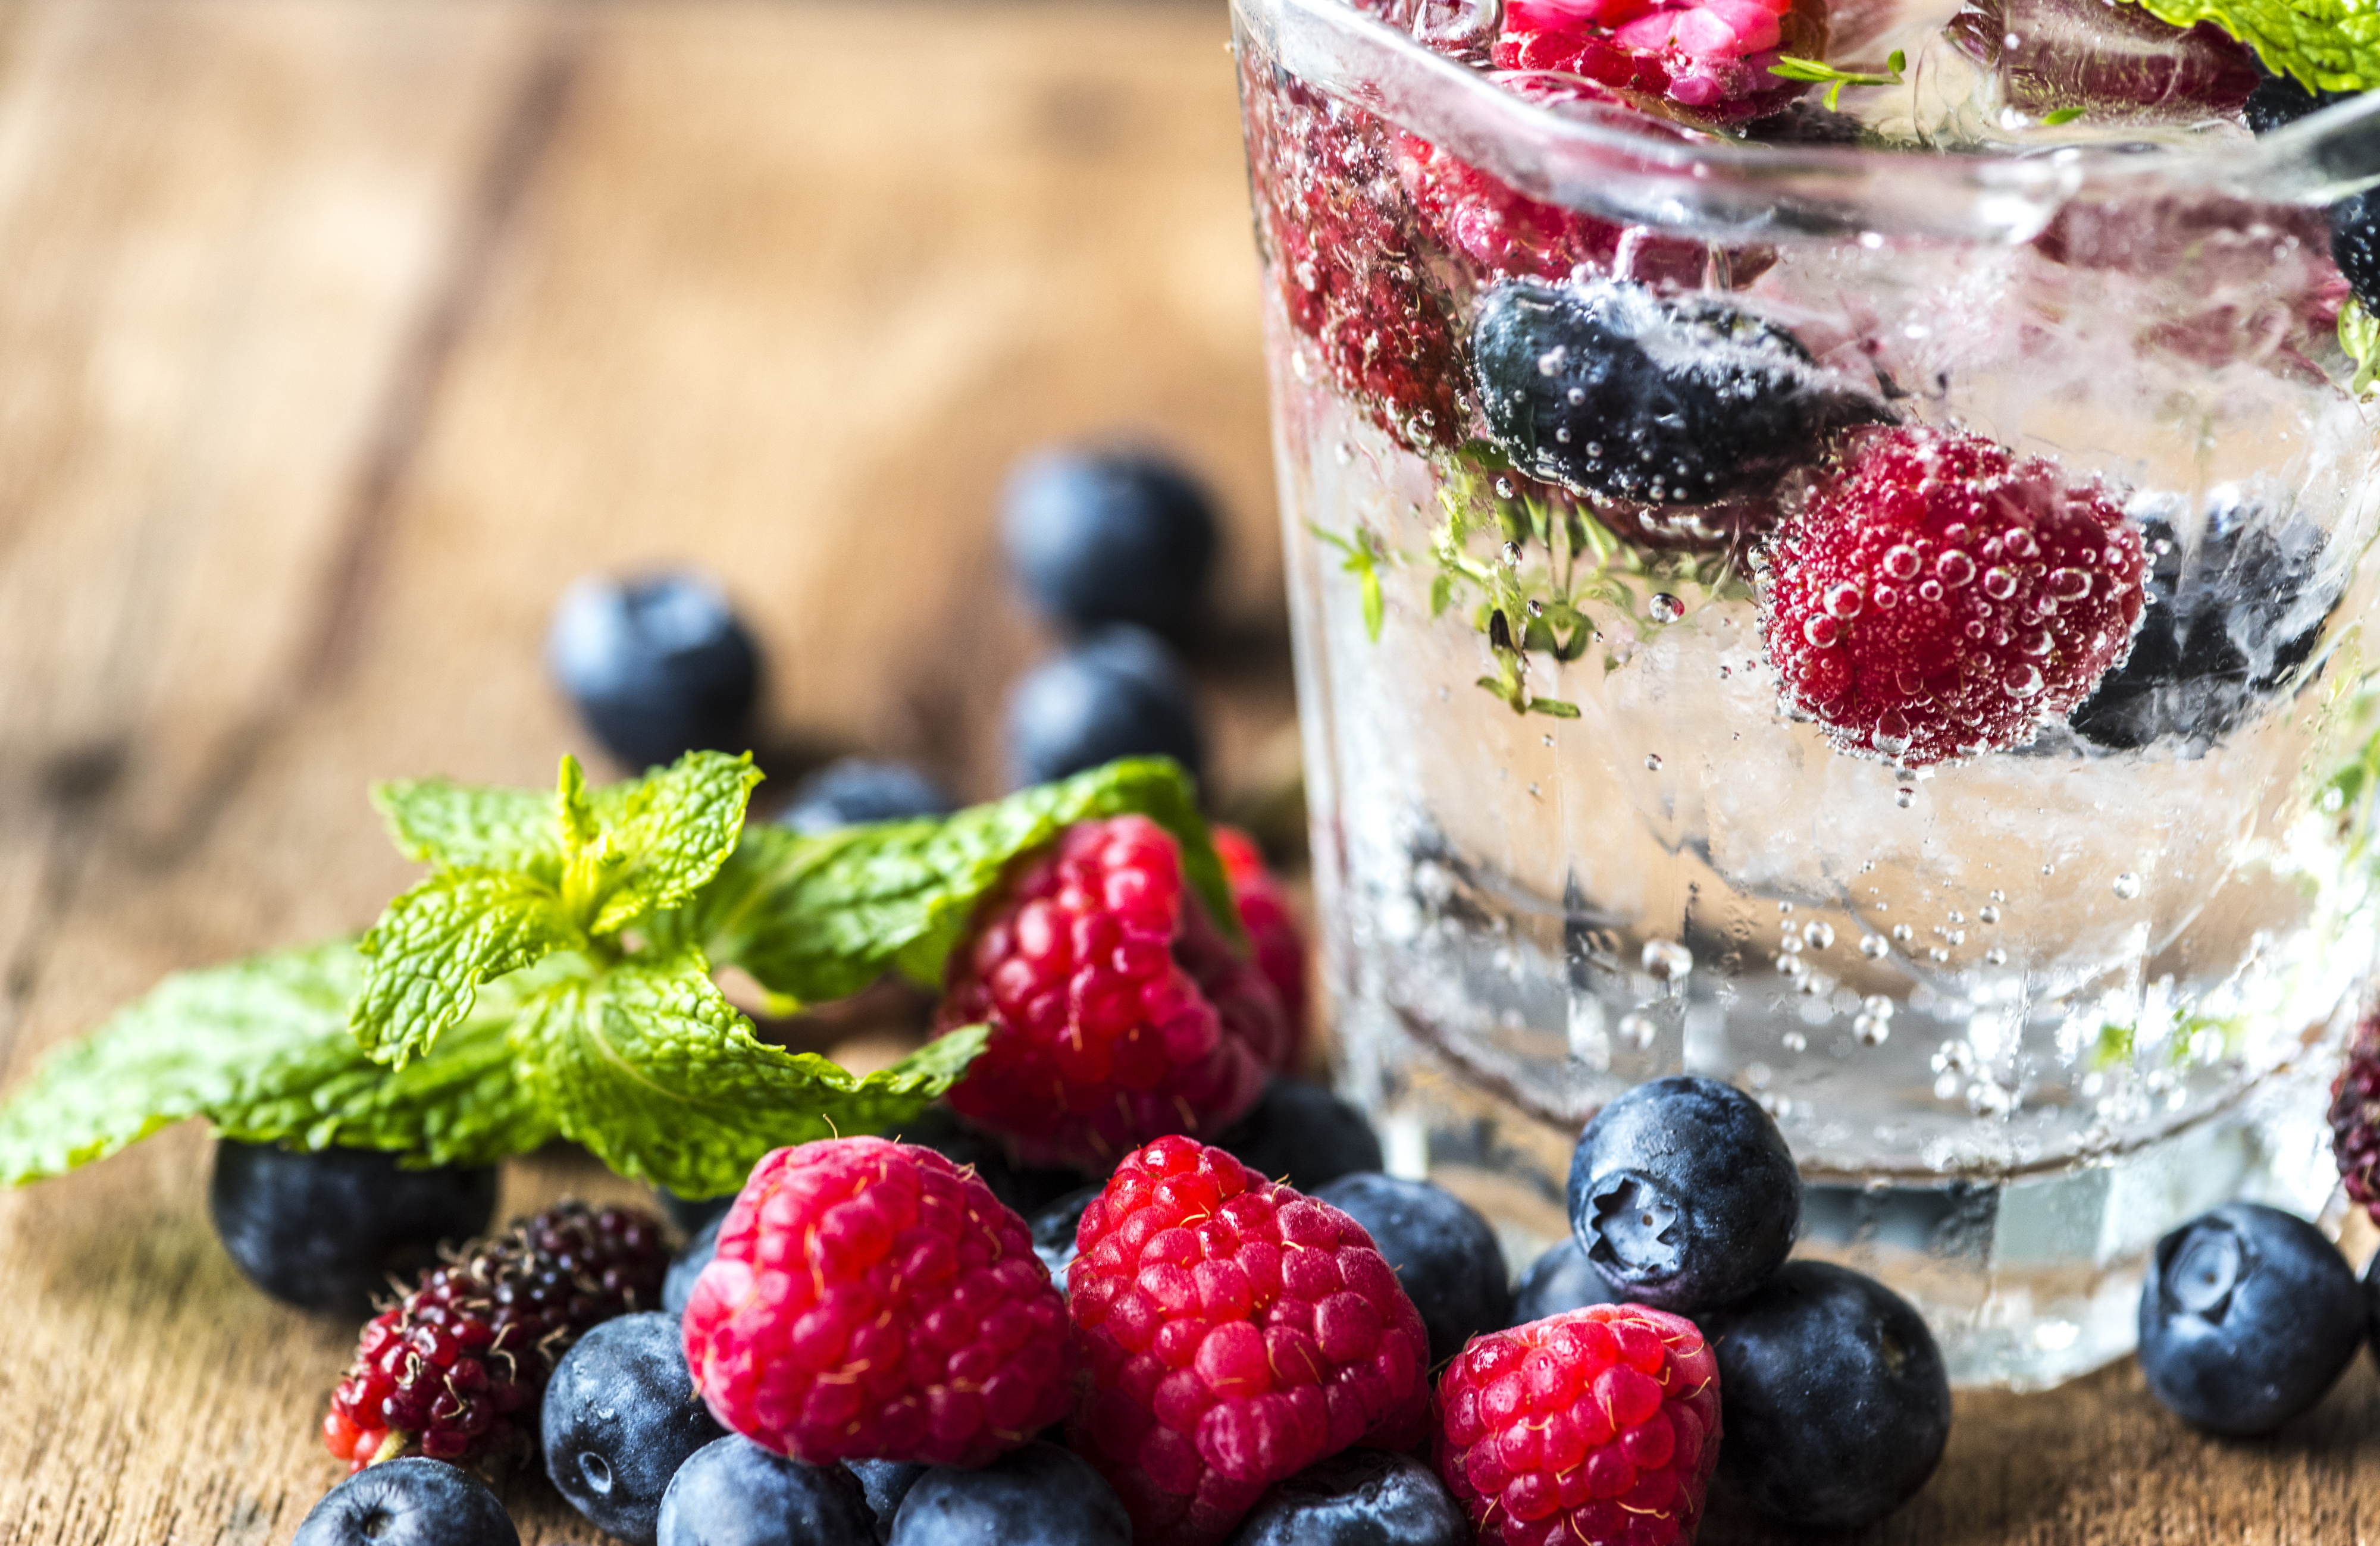
antioxidant, beverage, blueberry, closeup, cold water, detox, detox drink, detox water, drink, drinking, flavored, food photography, fresh, freshness, fruit, fruit flavored water, fruit infused water, glass, healthcare, healthy, herb, hydrated, infused water, ingredients, juice, macro, menu, metabolism boosting, mint, mixed berry, natural, nutrients, nutritious, organic, raspberry, recipe, refreshing, refreshment, rehydration, soda, sparkling, summer, tasty, thirsty, vitamin, water, wellbeing, superfood, food, berry, dessert, frutti di bosco, blackberry, natural foods